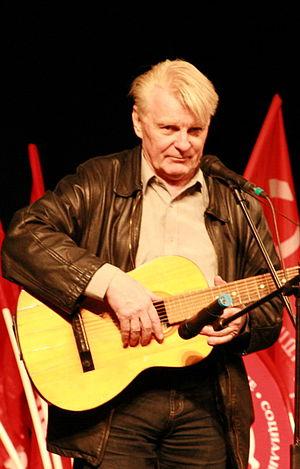
Iouri Vladimirovich Nazarov, né le 5 mai 1937 à Novossibirsk, est un acteur soviétique et russe.